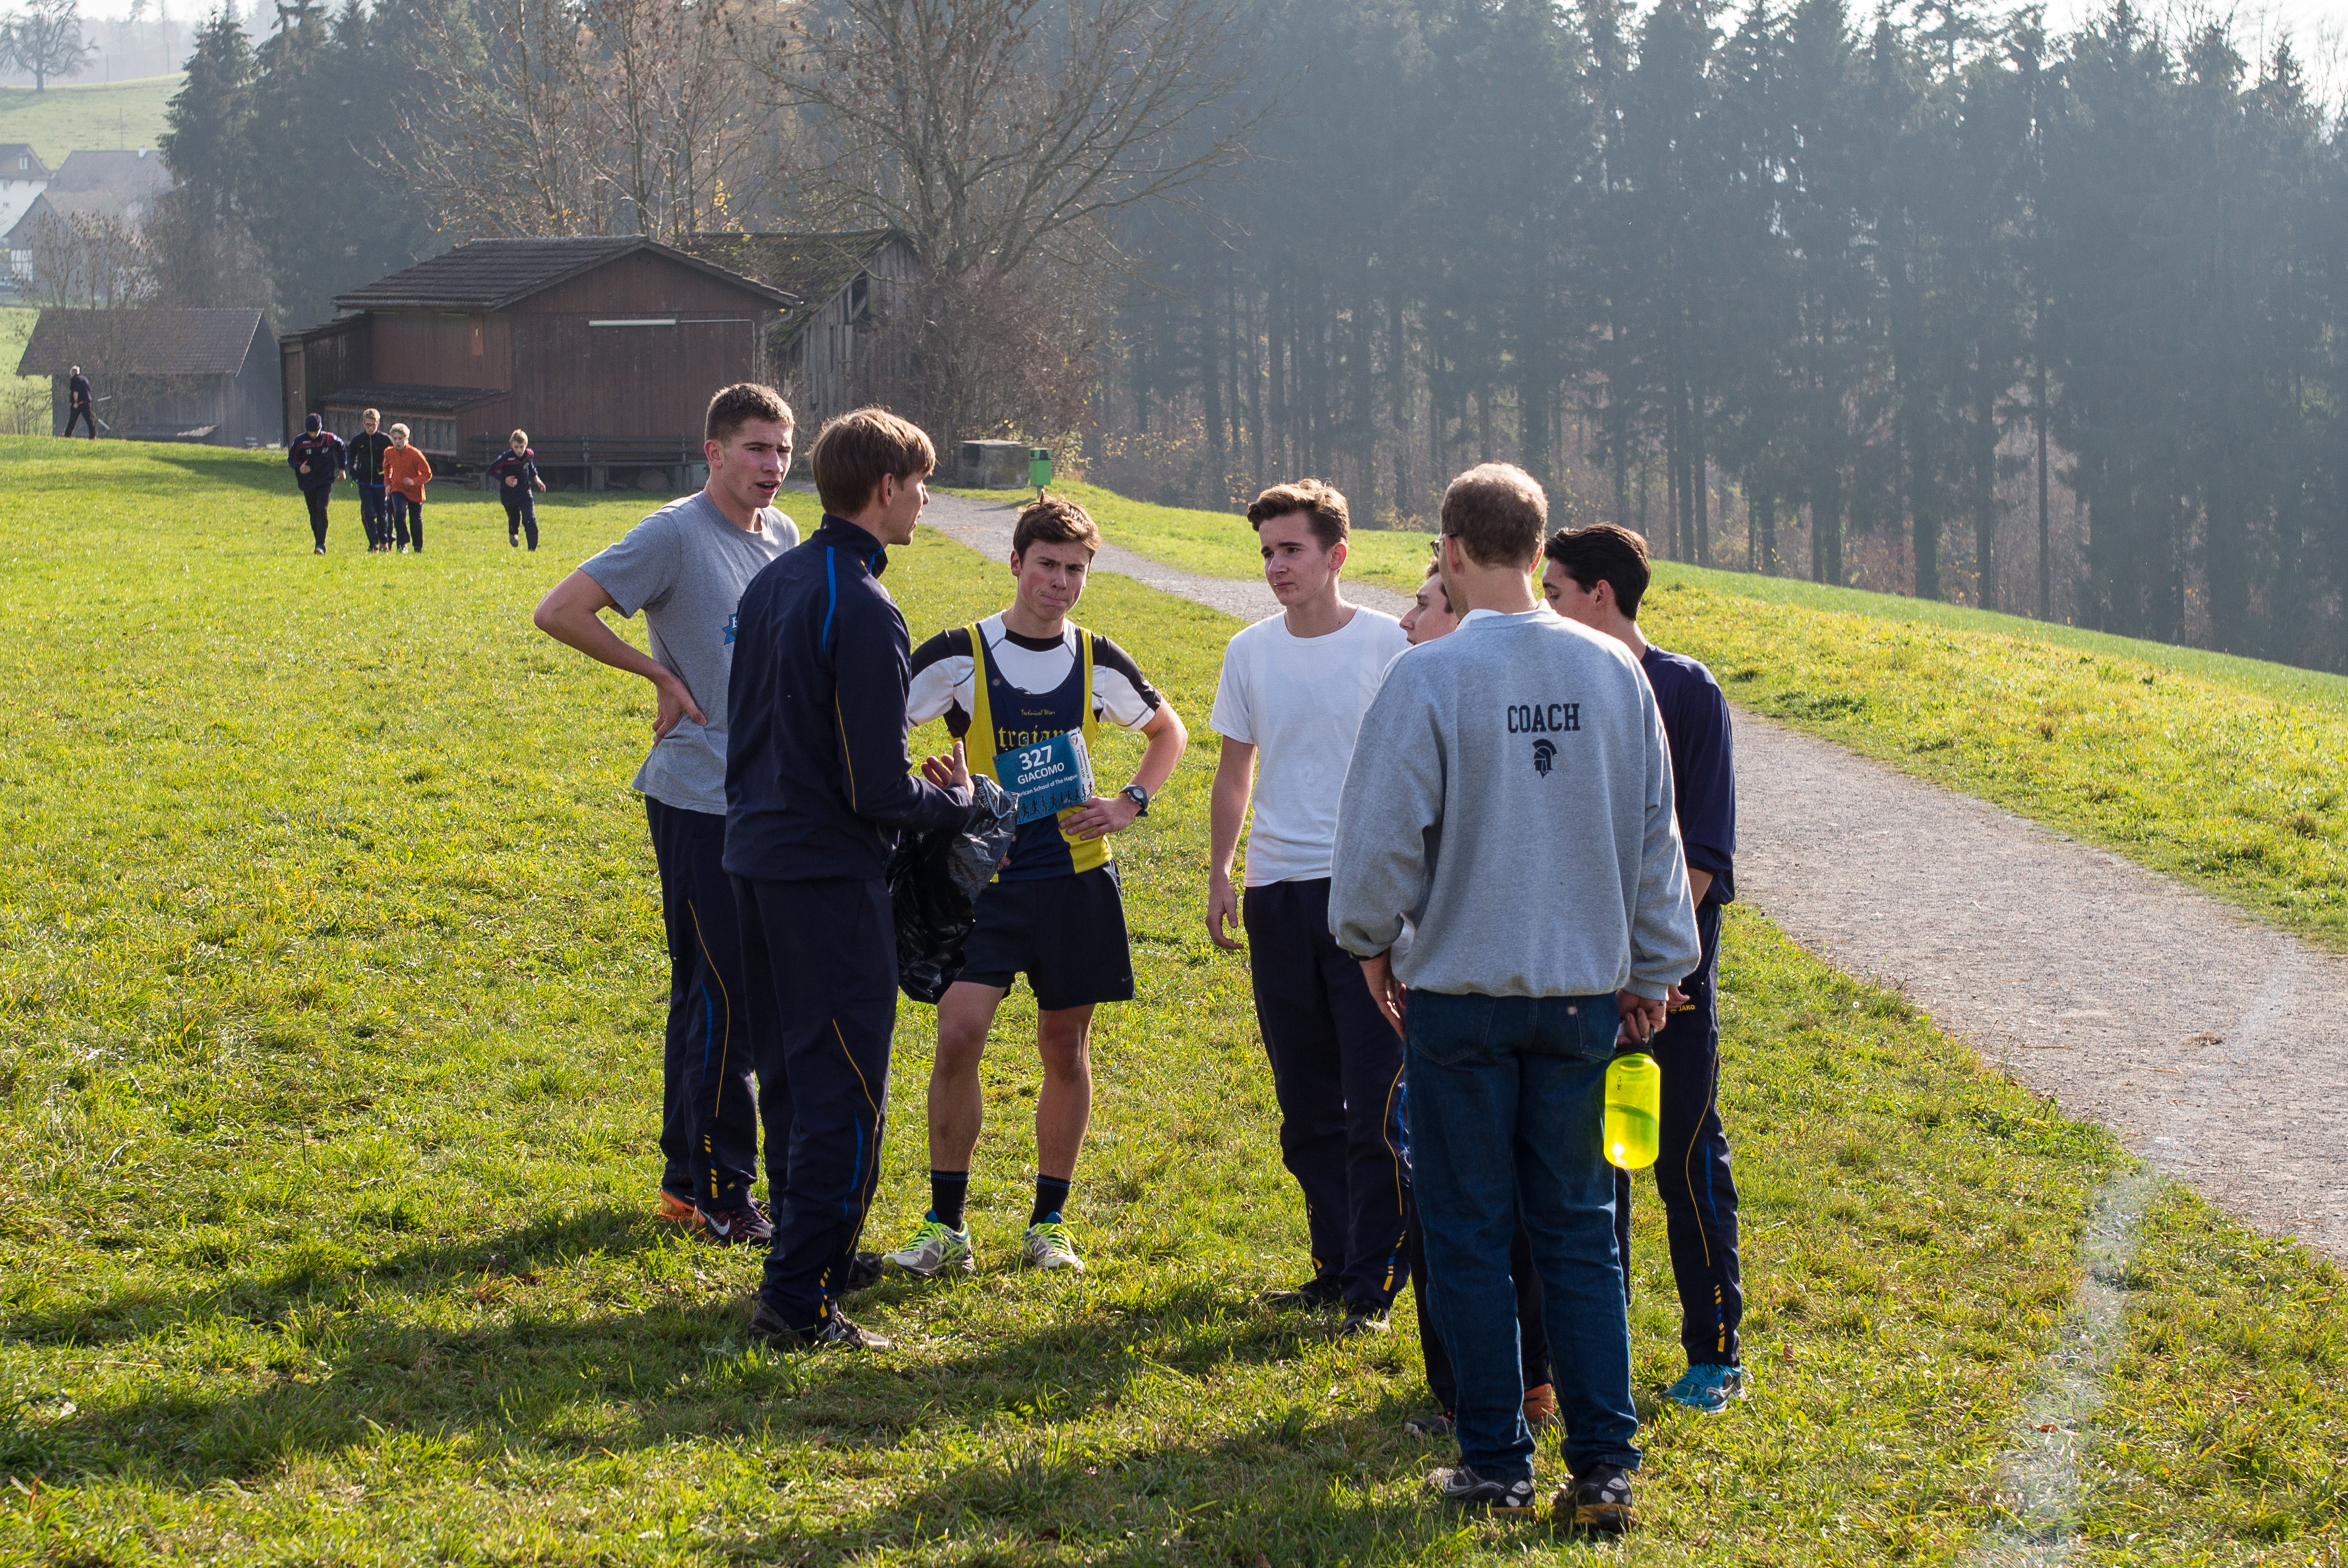
walking, people, trail, run, country, europe, runner, cross, ash, 2015, race, hague, m, american, team, sports, boys, 50, switzerland, school, zurich, runners, leica, 240, summilux, varsity, meet, isst, tournament, xc